Big Timbers

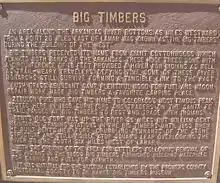
Plaque erected by Prowers County Historical Society at Big Timbers Museum, Lamar, Colorado

According to Hyde, William Bent's wife, Owl Woman and her children traveled with her tribe to Big Timbers during the winter months and were at the fort itself during the summer. During the Cheyenne's winter visit to Big Timbers, Bent accompanied his family with goods for trading. At Big Timbers, Bent lived in accordance with Cheyenne customs which was a more casual, unstructured way of life. His life at Bent's Fort was somewhat structured with William having a leadership role.